Philippine Navy

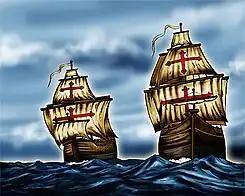
The two Manila Galleons—the "Encarnacion" and "Rosario"--which were hastily converted to warships to meet the superior Dutch armada of 18 vessels during the battles of La Naval de Manila in 1646. (From an artist's conception)

Aside from Spanish Navy galleons, brigantines, galleys and other vessels, locally built Manila galleons were among the ships that composed the fleet tasked of protecting the archipelago from foreign and local invaders. Most of the personnel manning the ships are Filipinos while the officers are of Spanish descent.